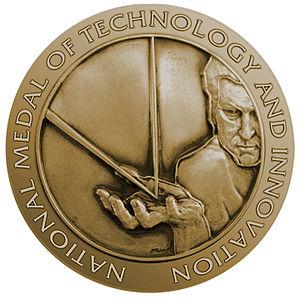
La National Medal of Technology and Innovation est une médaille décernée aux États-Unis par le président aux inventeurs et innovateurs américains qui ont contribué aux progrès des nouvelles technologies. Elle peut être donnée à une personne, un groupe de personnes, ou une organisation, ou corporation, entière. C'est la plus grande récompense aux États-Unis ayant trait à la technologie.